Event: Nepal Earthquake
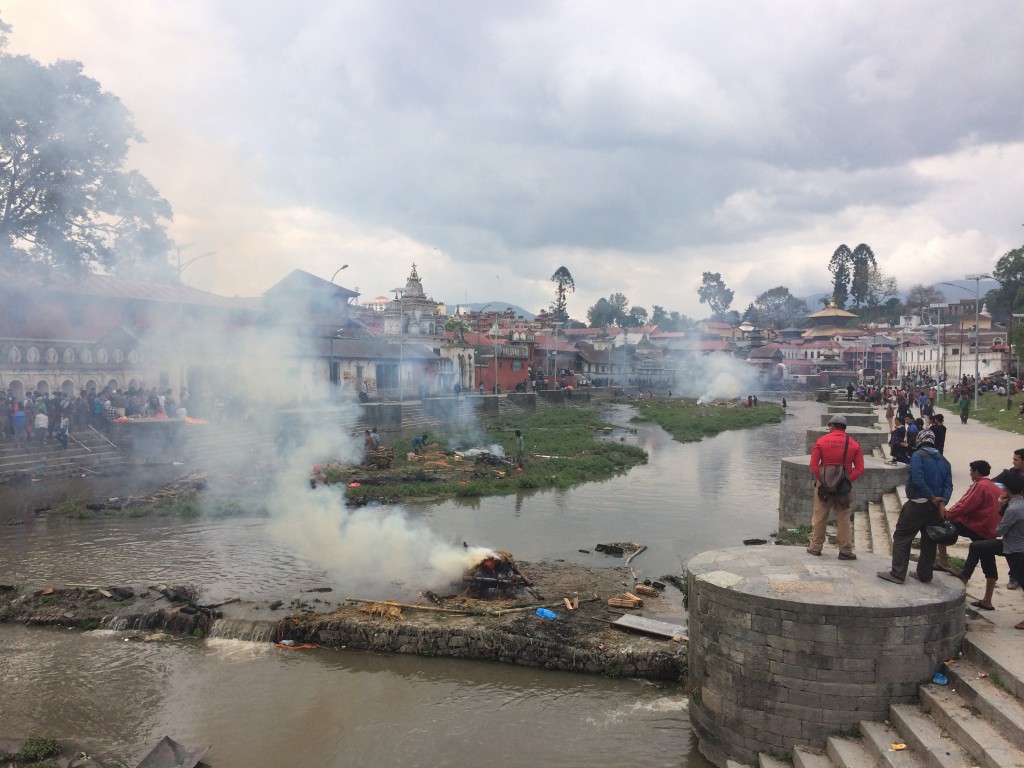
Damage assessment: damage